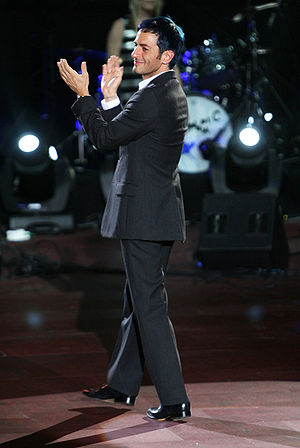
Marc Jacobs
Marc Jacobs er en amerikansk modedesigner og hoveddesigner for Marc Jacobs ligeså ved som på mærket Marc by Marc Jacobs. Jacobs er for tiden kreativ direktør for det franske modehus Louis Vuitton.